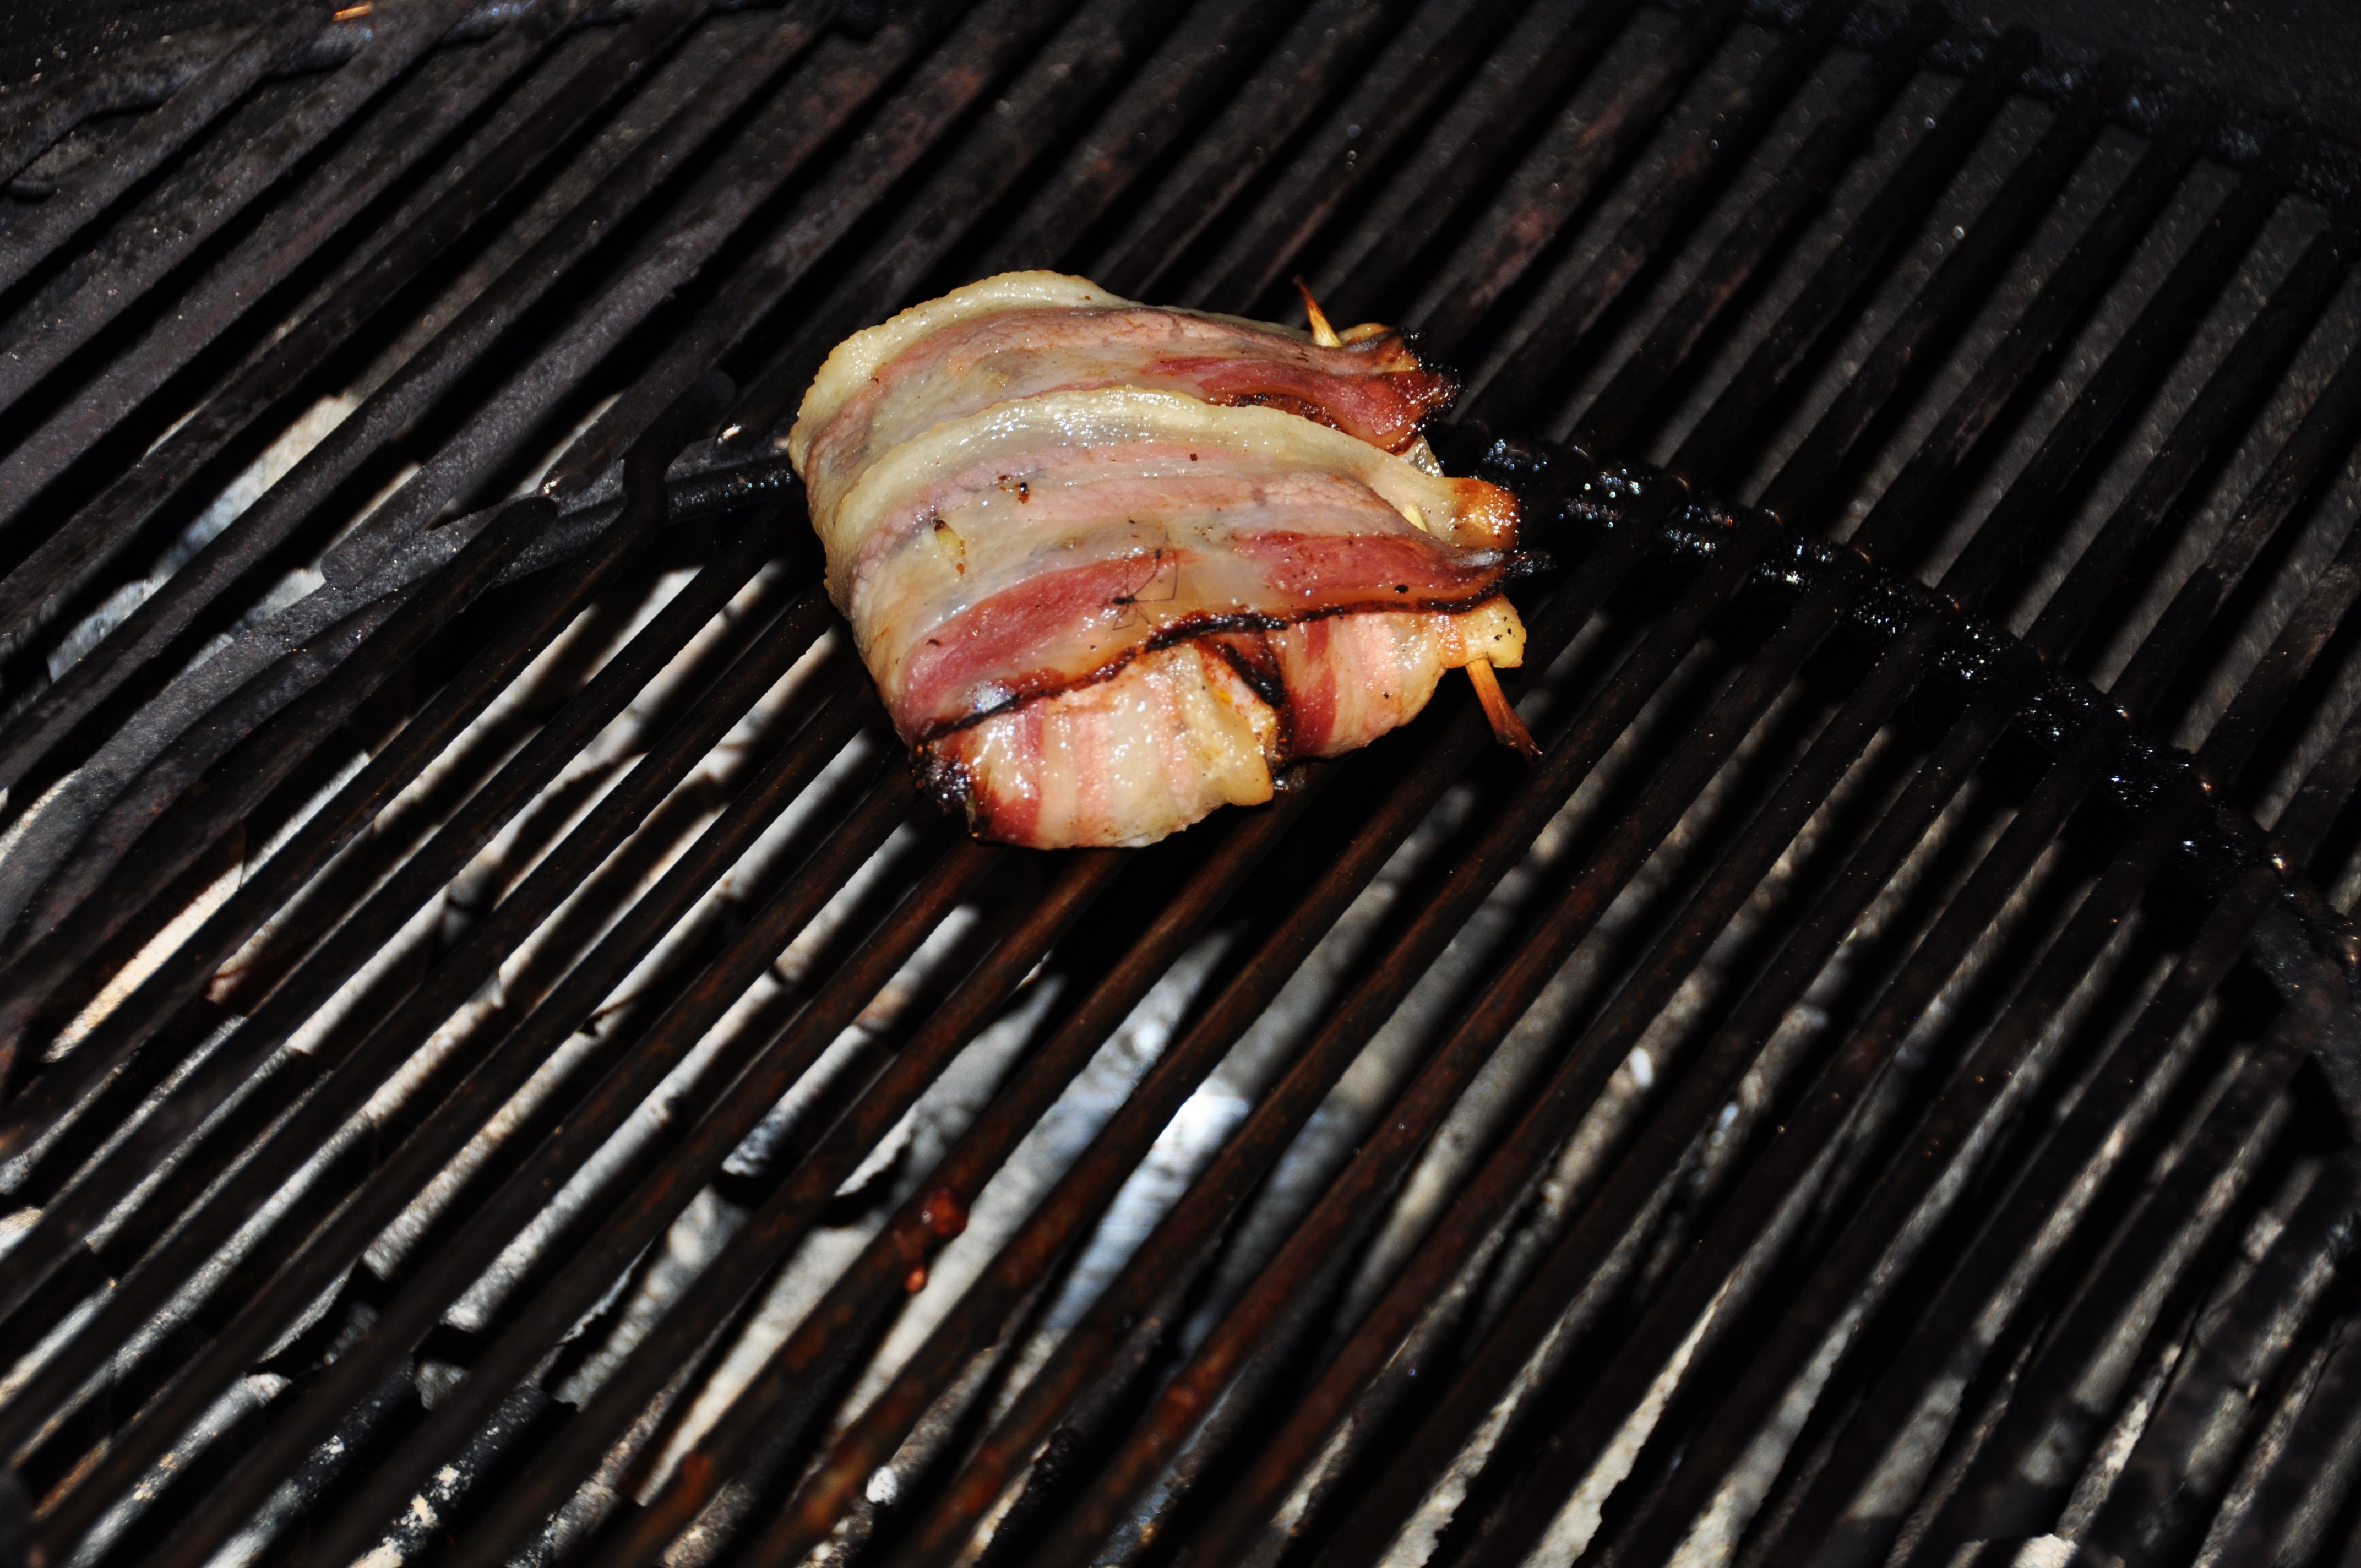
web, dish, food, cooking, produce, barbeque, fish, meat, barbecue, cuisine, grill, charcoal, roasting, grilling, barbecue grill, outdoor grill, animal source foods